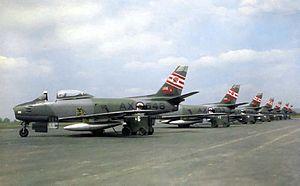
Le Canadair Sabre était un chasseur de jour produit sous licence par Canadair. Dérivé du chasseur américain F-86 Sabre, initialement produit par North American, il fut produit jusqu'en 1958 et principalement utilisé par la Royal Canadian Air Force jusqu'à son remplacement par le CF-104 Starfighter, en 1962.
La liste des avions classés de première génération couvre les premières tentatives d'avions militaires utilisant des moteurs à réaction lors de la Seconde Guerre mondiale aux capacités opérationnelles limitées, aux premiers avions de combats matures tel que le F-86 utilisé durant la guerre de Corée.
La base aérienne de Grostenquin est une ancienne base construite dans le cadre de l'OTAN en France et occupée par le 2 Wing ou 2 Wing. La base est à proximité du village de Grostenquin dans le département de la Moselle, occupée par des unités de la Force aérienne du Canada de 1952 à 1964.